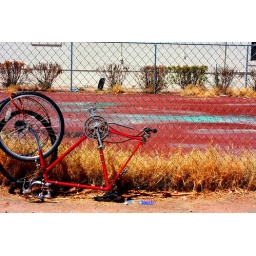
broken down bike in a field